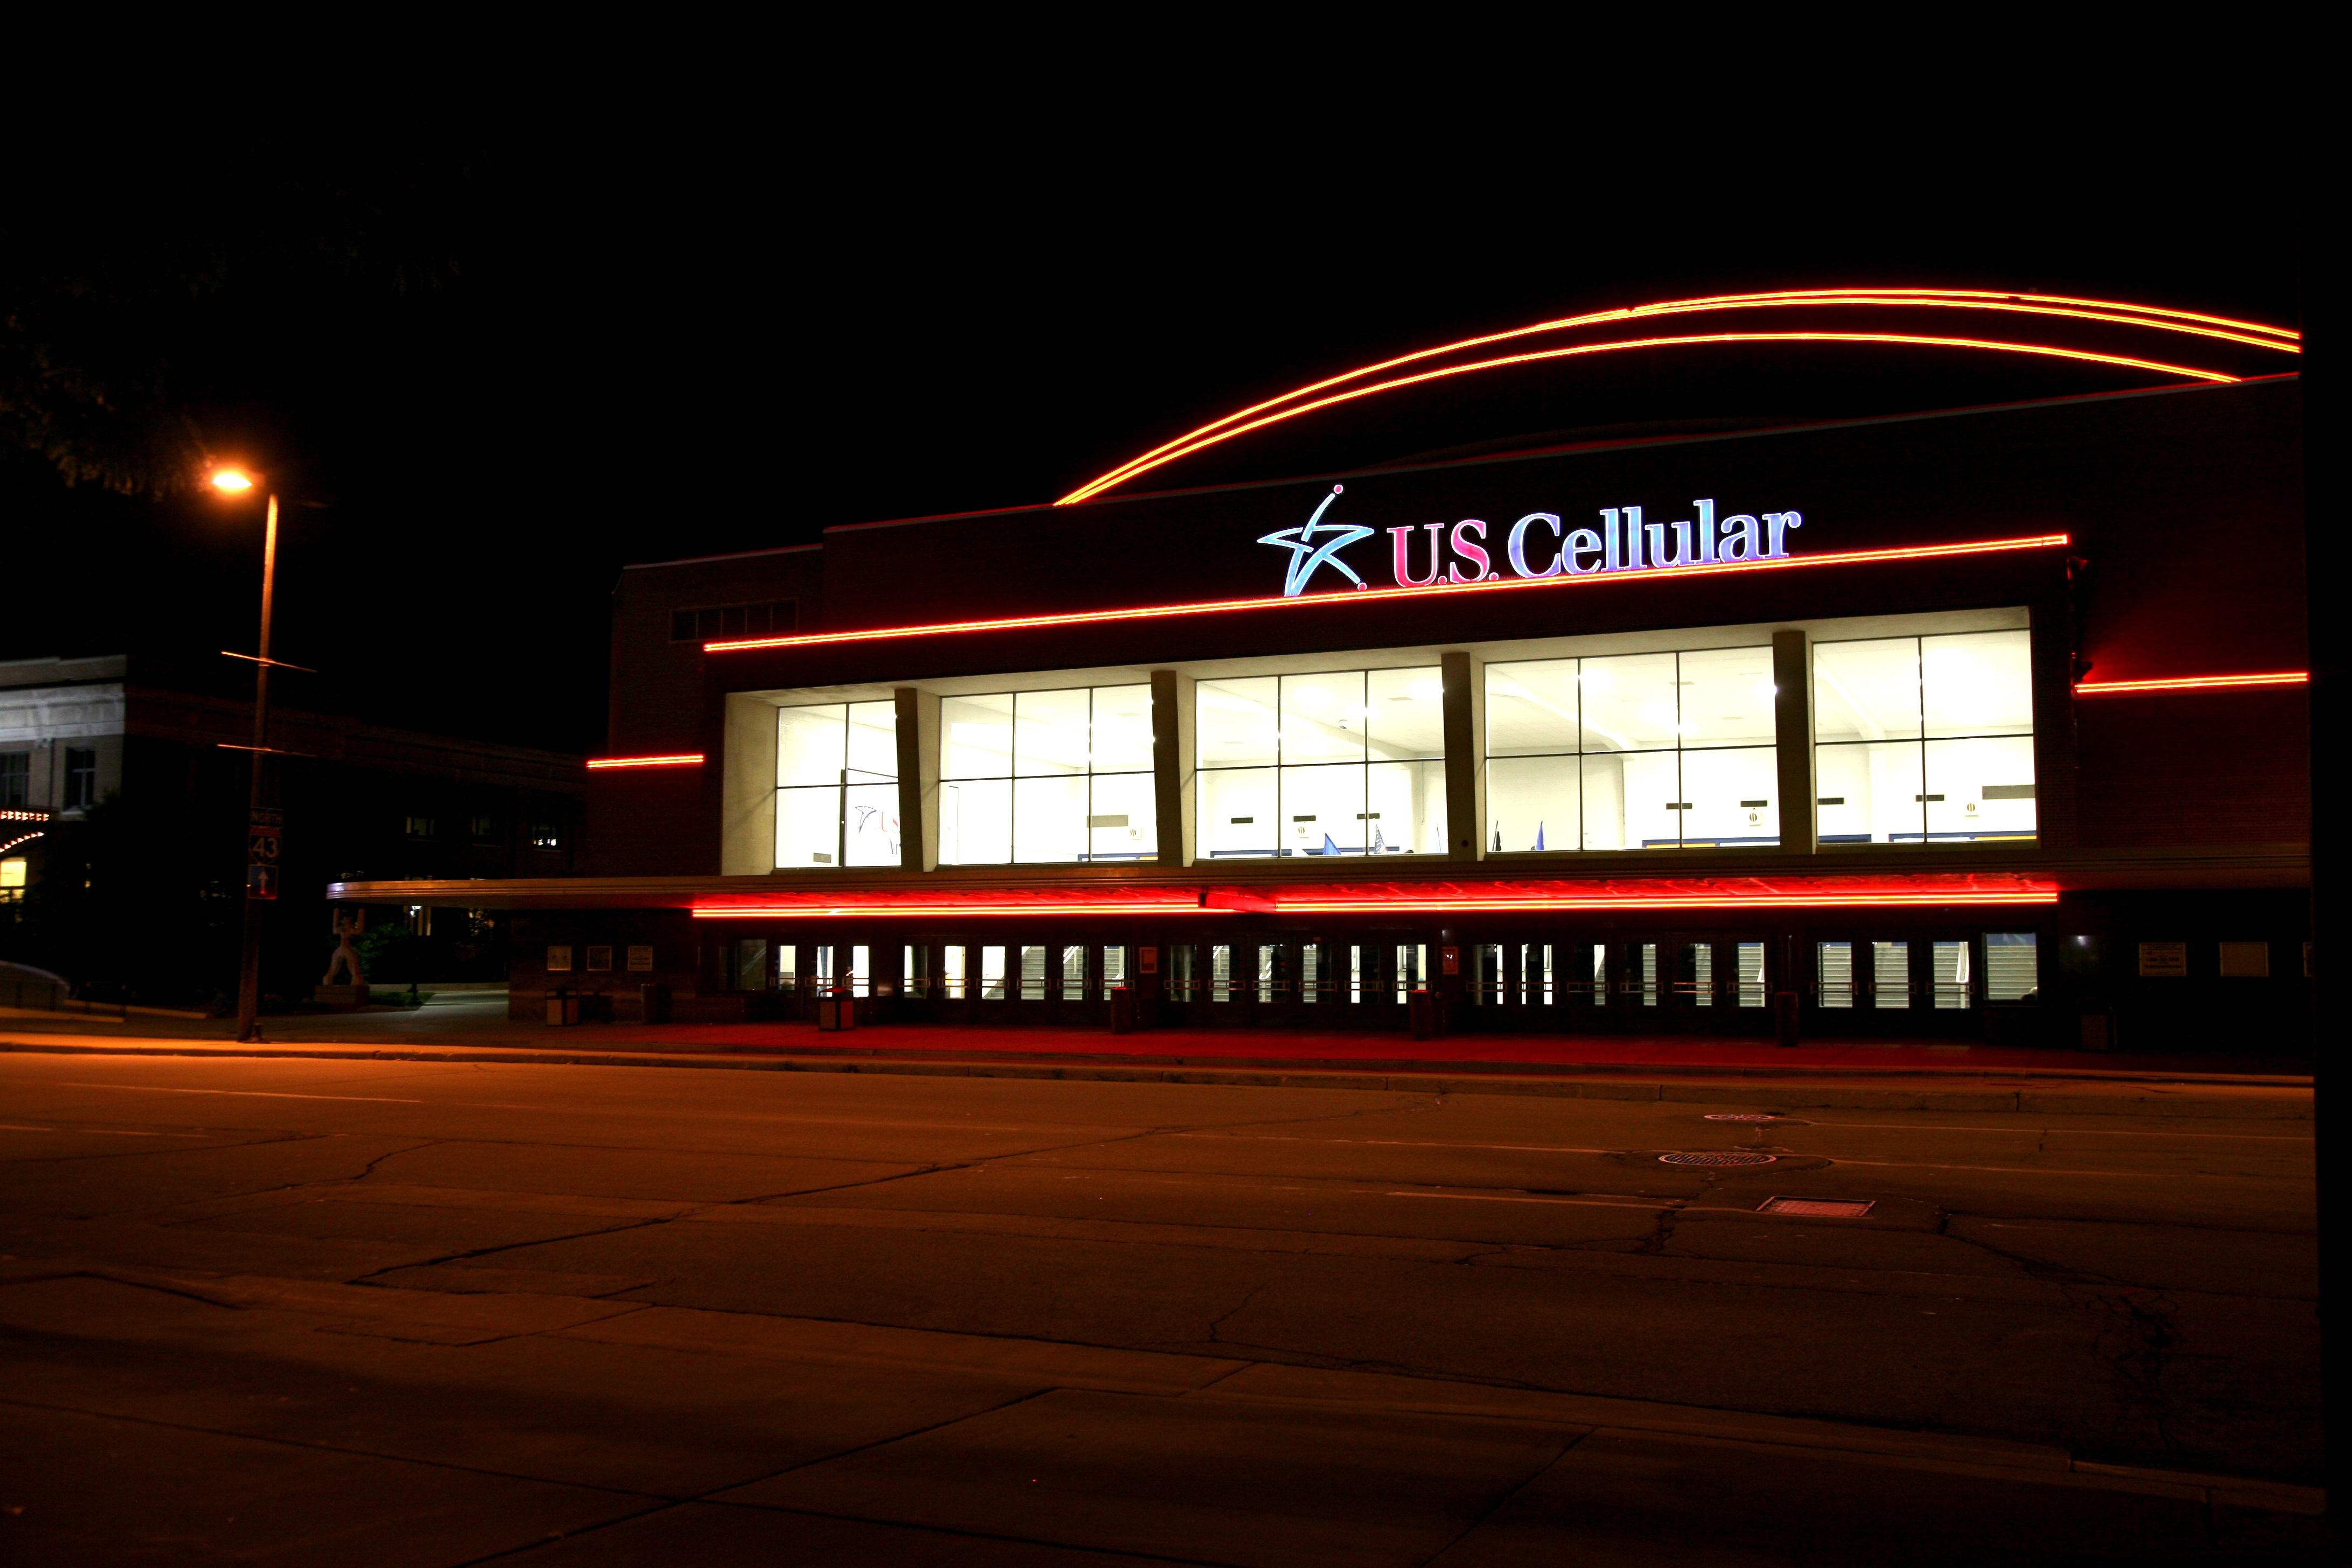
light, structure, night, evening, lighting, stadium, theatre, arena, shape, wisconsin, milwaukee, uscellulararena, cellulararena, bonecruschers, movie theater, sport venue